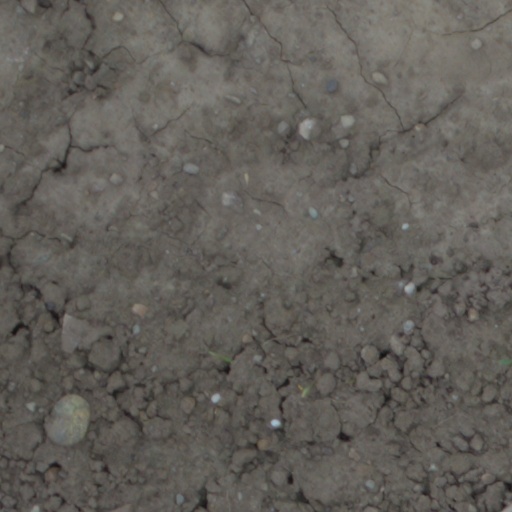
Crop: wheat